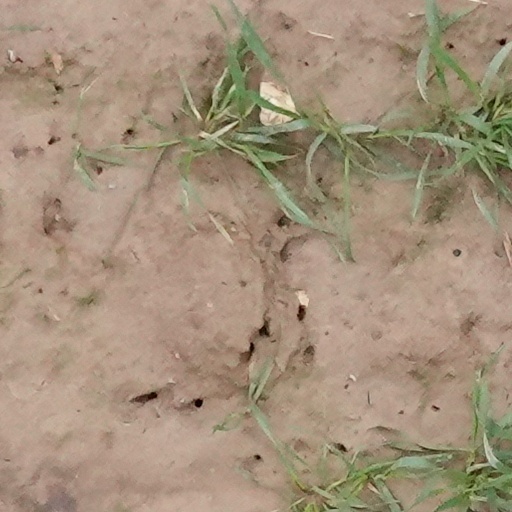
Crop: wheat